Uma Musume Pretty Derby

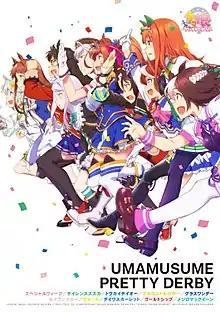
Promotional art for the anime series

is a Japanese multimedia franchise created by Cygames. The franchise centers on a group of anthropomorphised racehorses known as , who compete in races inspired by real-life tracks managed by the Japan Racing Association. Most characters are named after and modeled on actual racehorses, reflecting their namesakes' personalities and racing records.